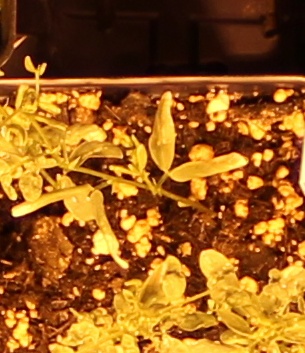
Label: Lentil